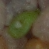
Label: scentless_mayweed